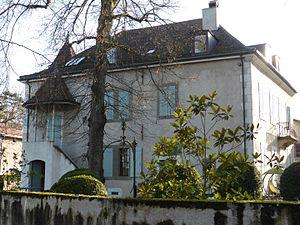
Maison d'Armand Leleux à Dardagny
Armand Leleux, né le 18 juin 1818 à Paris, mort à Dardagny le 1ᵉʳ juin 1885, est un peintre français.